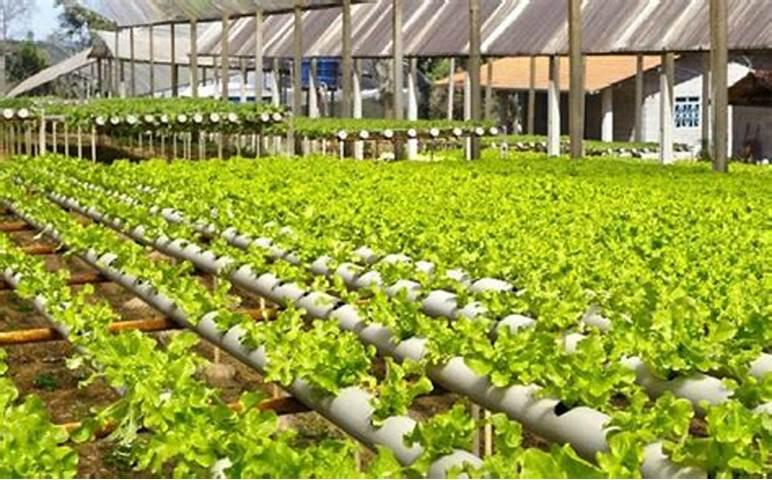
Katika shamba kubwa mabomba maalum yamepangwa kwa mpangilio mzuri kwa ustadi mkubwa, huku juu yake yakiwa yana mimea ya kijani kibichi iliyostawi vizuri sana, huu ni mfano bora wa kilimo cha haidroponi unachootesha mimea kustawi bila udongo kwa kutumia virutubisho vilivyoyeyushwa kwenye maji.